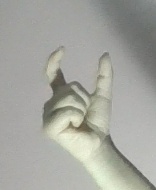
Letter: nun